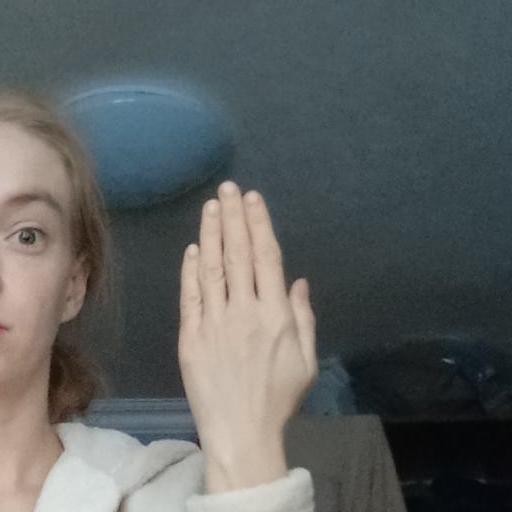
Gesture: stop_inverted